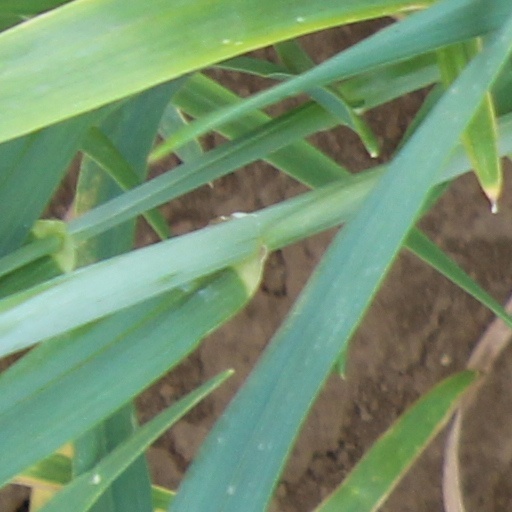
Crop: wheat